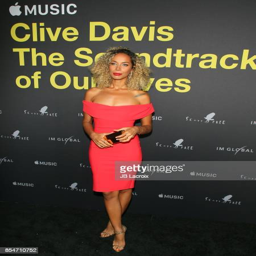
pop artist attends the premiere